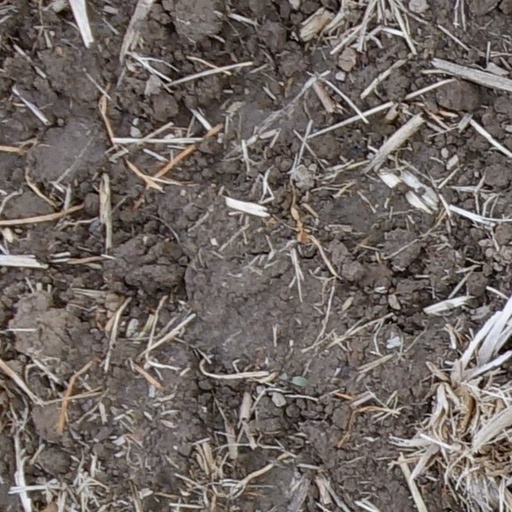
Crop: wheat